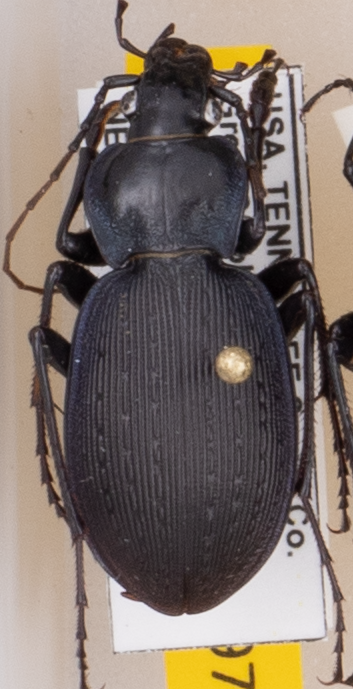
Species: Carabus goryi
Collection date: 2021-04-27
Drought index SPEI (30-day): -0.188
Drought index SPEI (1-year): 0.47
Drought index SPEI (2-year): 2.09